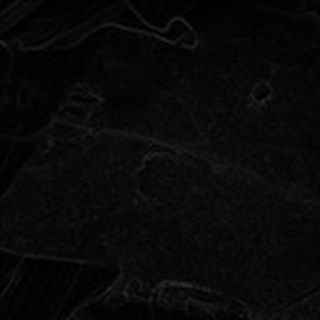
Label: cotton_target_spot